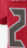
Number: 2